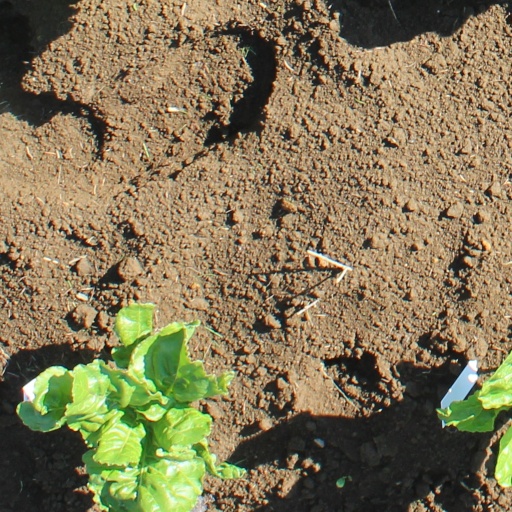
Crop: sugar beet